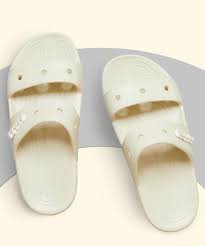
Label: Clog